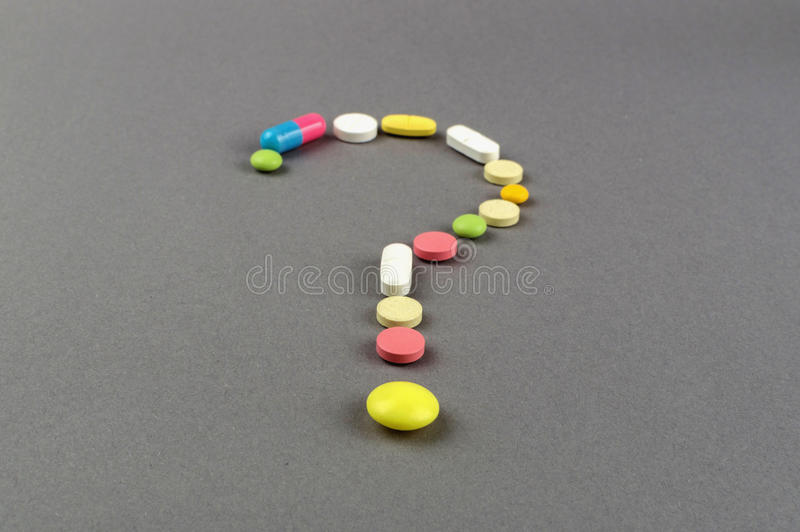
Label: plastic